Prayagraj–Haridwar Express

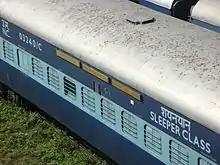

The 14229/14230 Prayagraj Haridwar Express is an Express train belonging to Indian Railways - North Central Railway zone that runs between Prayagraj Junction and Haridwar Junction in India.